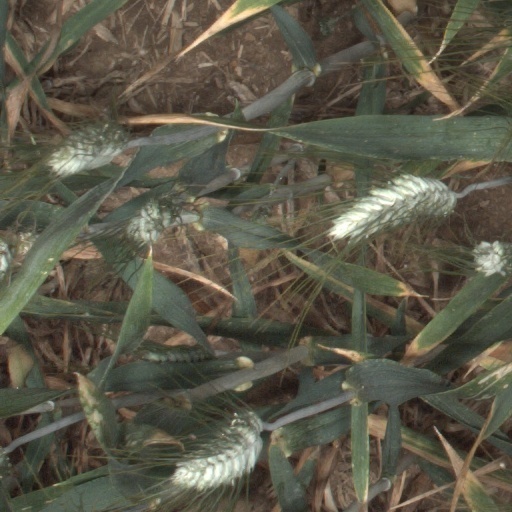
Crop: wheat